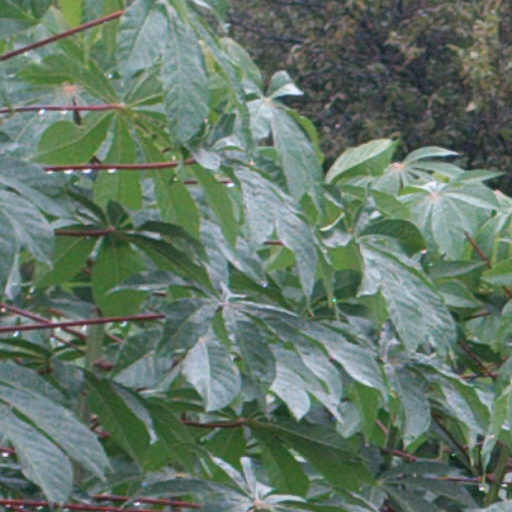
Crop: cassava